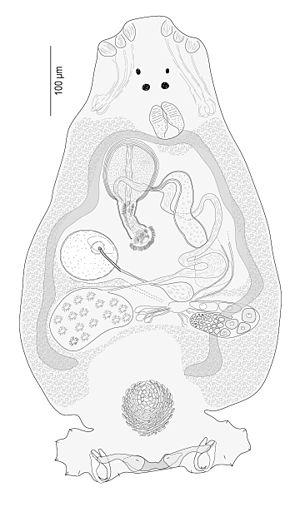
Echinoplectanum laeve Justine &amp
Les Monogènes sont une classe de vers plats parasites.